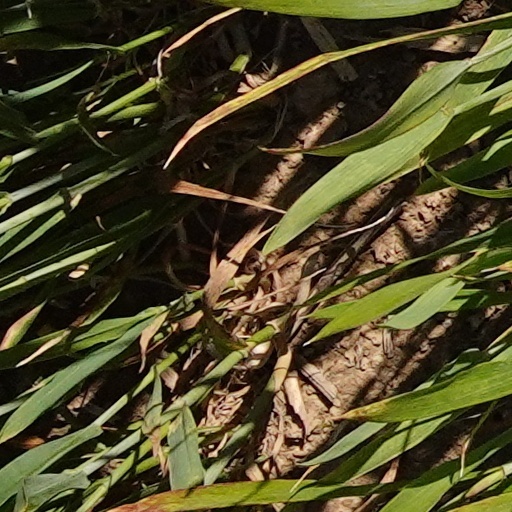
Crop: wheat